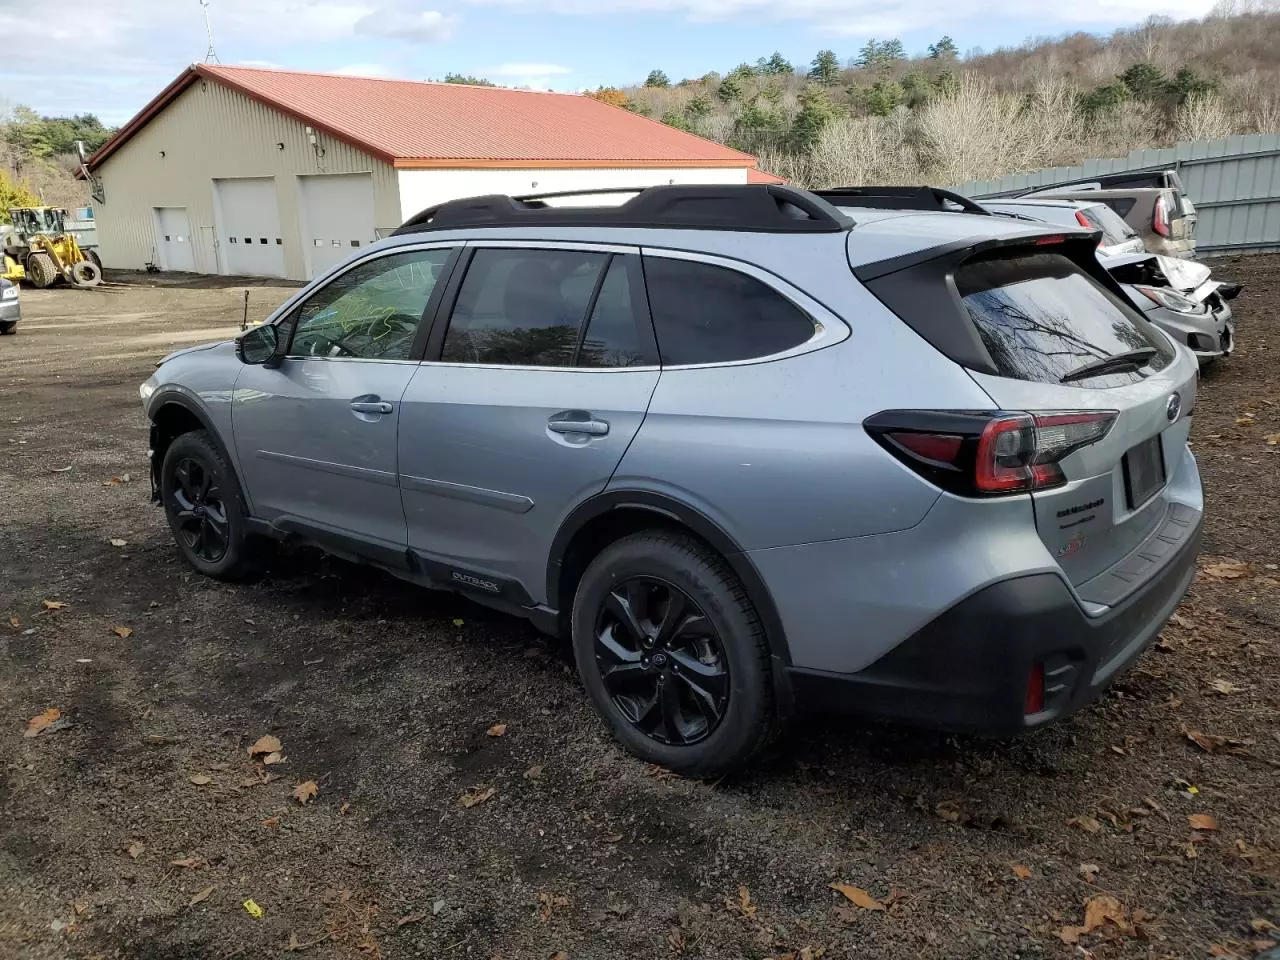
Aucun dommage détecté.
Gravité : aucun